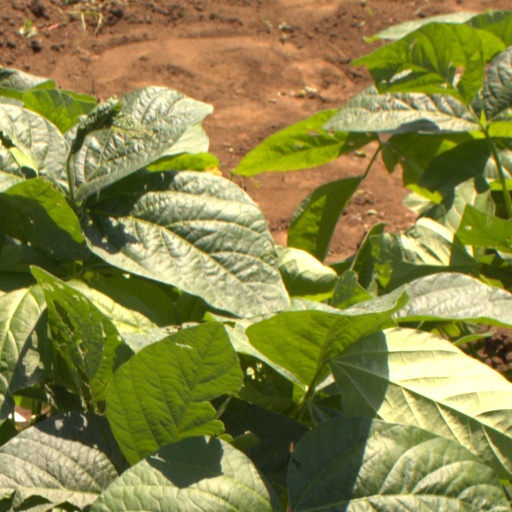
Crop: soybean